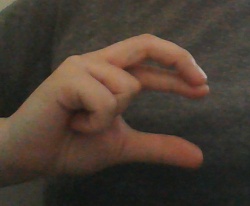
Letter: thal